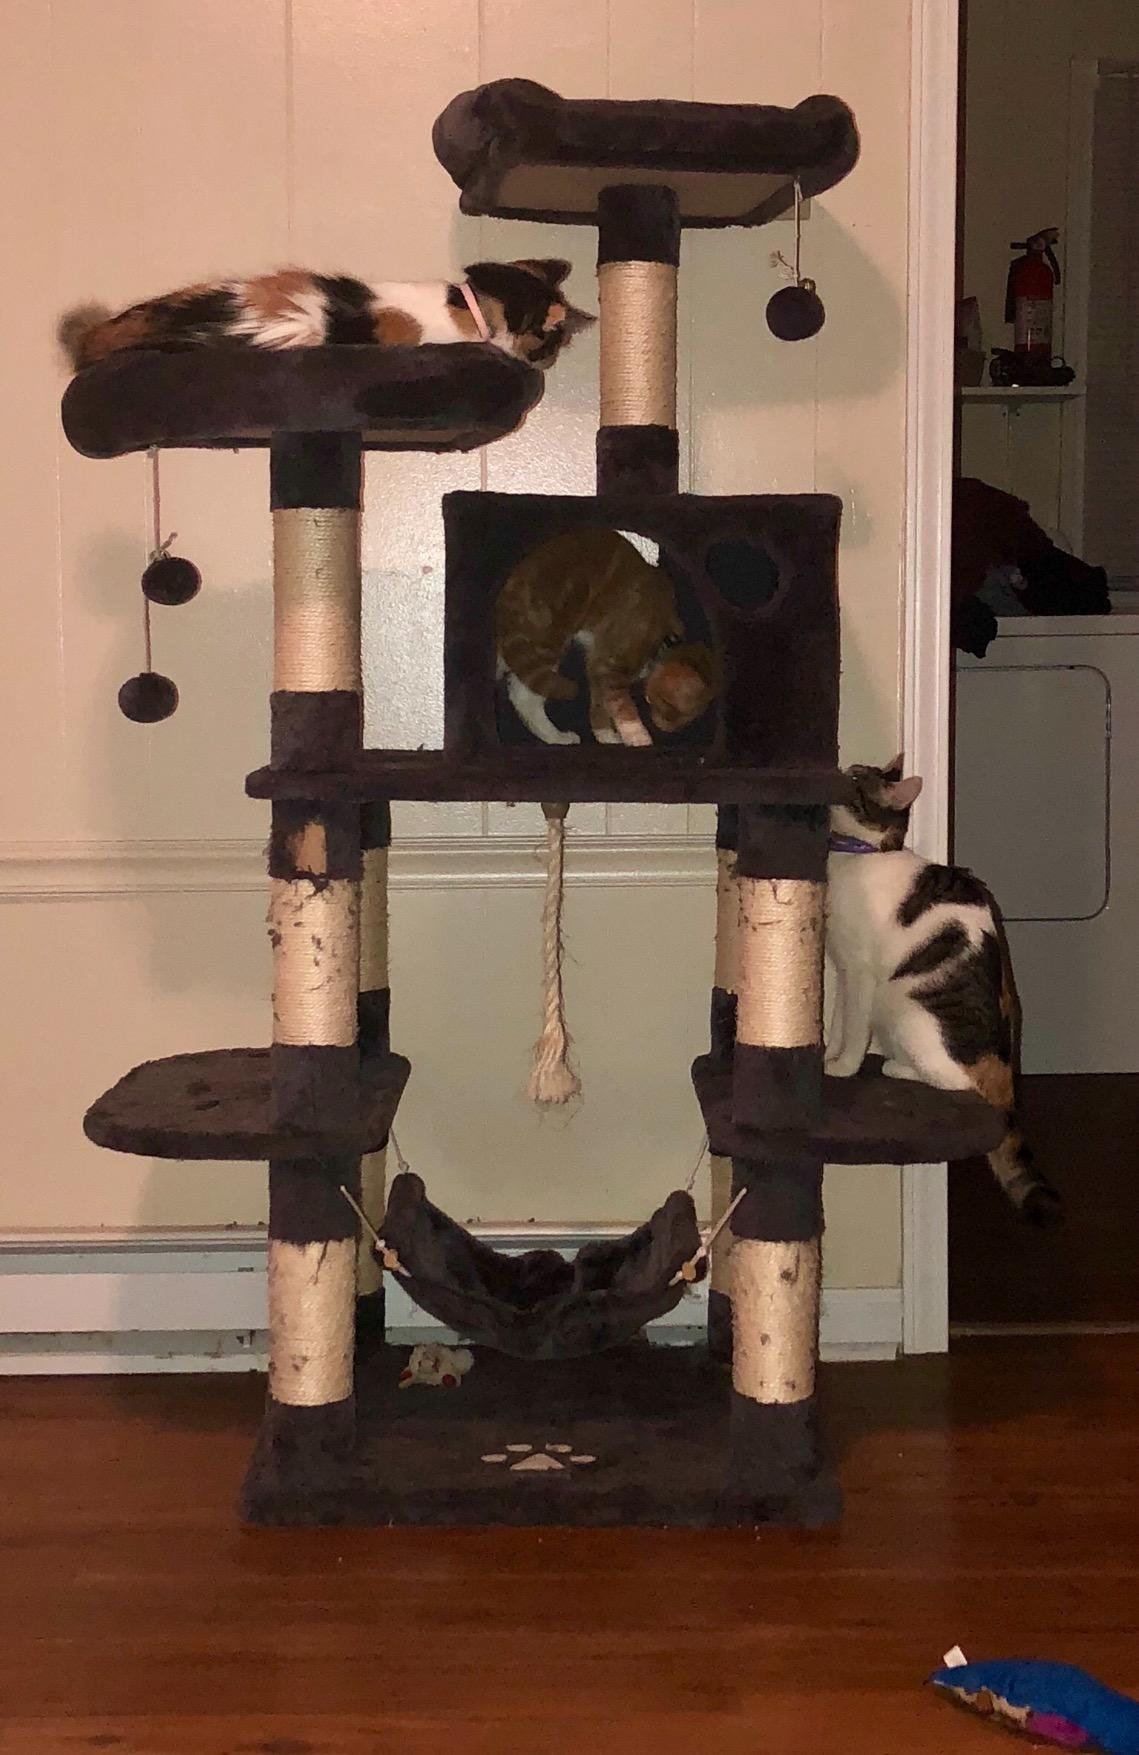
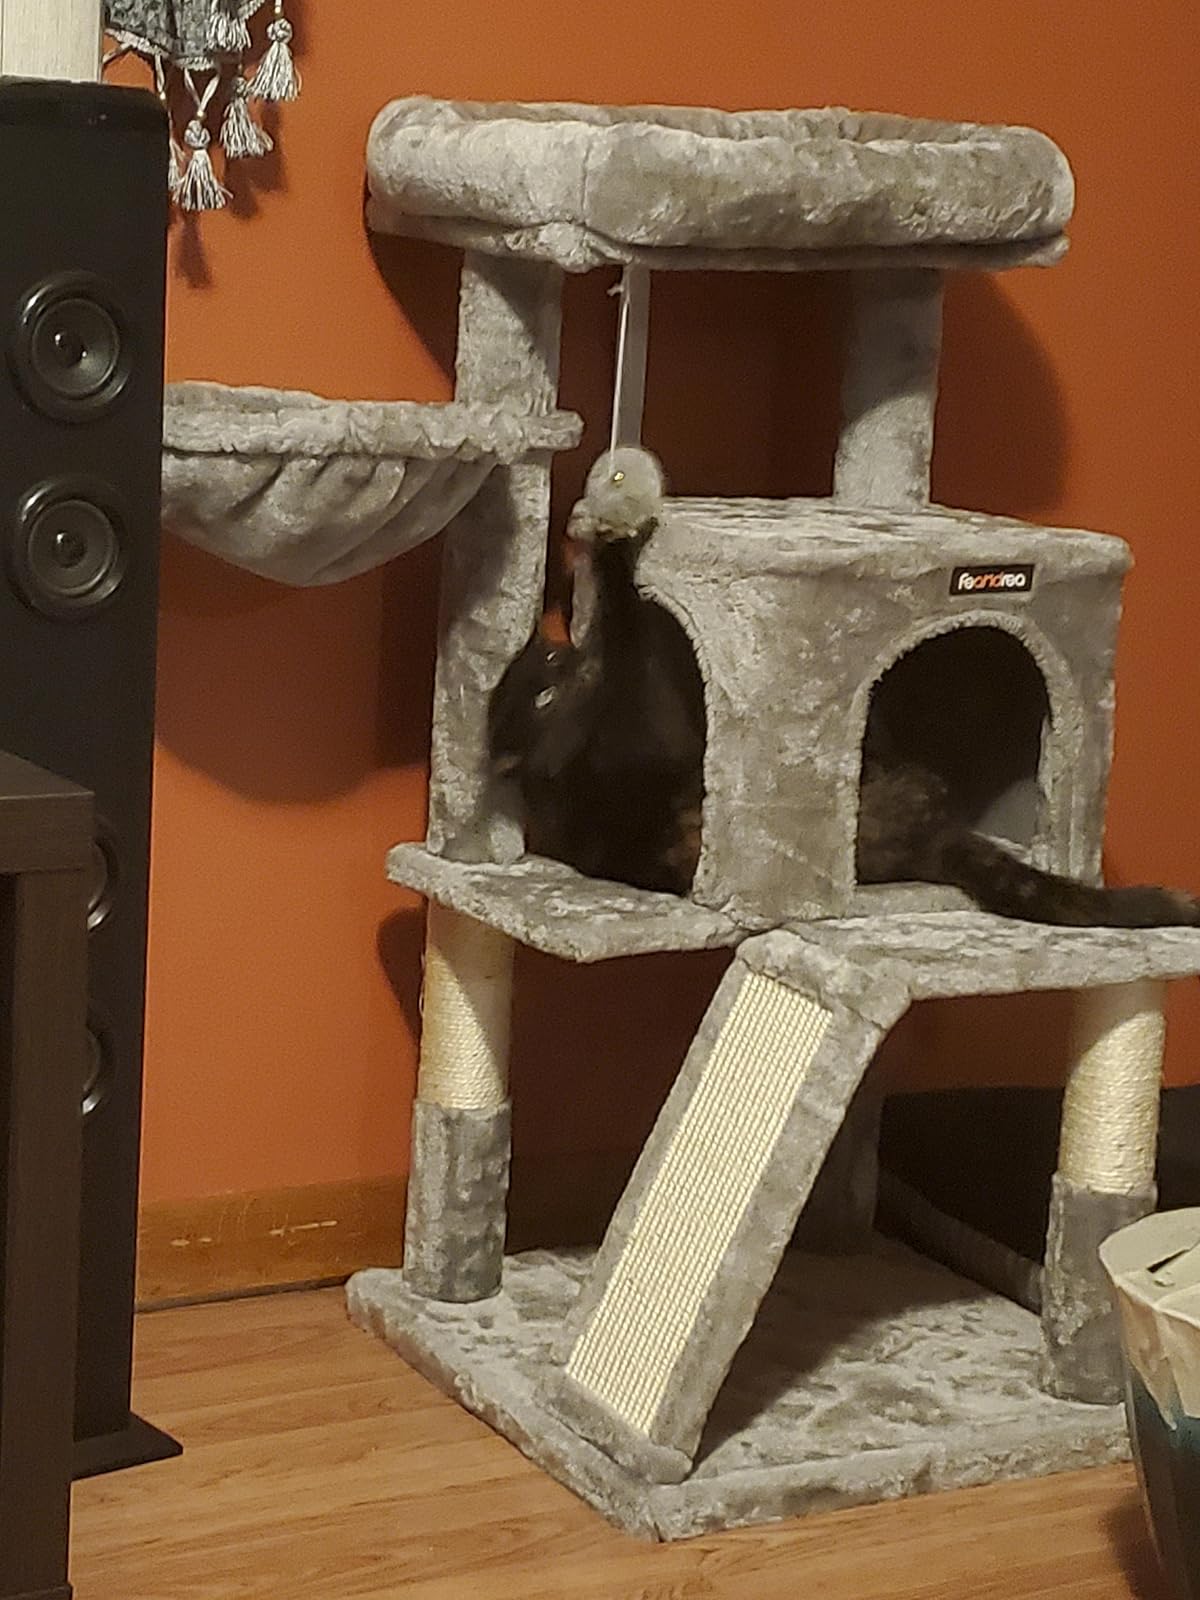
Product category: items_cat tree
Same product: no